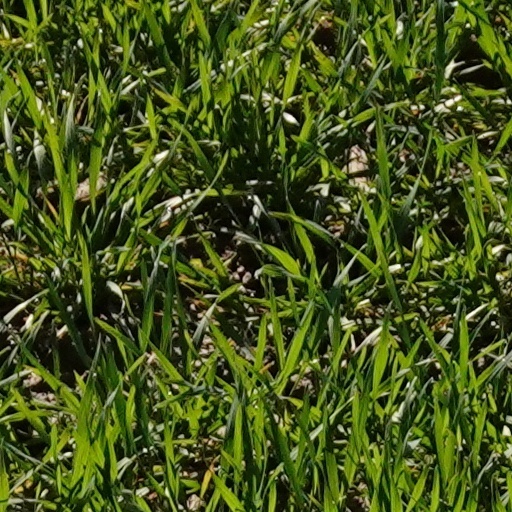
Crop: wheat